Linda Jones

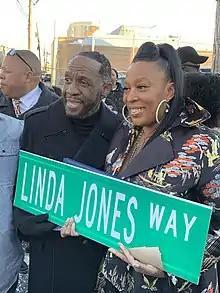
Linda Jones Way December 14, 2021 Singer Freddie Jackson and Terry Jones

After Loma closed in late 1968, Jones had a final single on the main Warner label before joining Neptune Records, run by Philadelphia record producers, Kenny Gamble and Leon Huff. Two singles, both produced by Kerr, saw some R&B success before she signed for All Platinum subsidiary, Turbo Records, in New Jersey in 1971. A powerful revamped version of the former Jerry Butler and The Impressions hit, "For Your Precious Love" reached both the R&B (No. 15) and pop (No. 74) charts in 1972 and saw her career take off again. Reviewing her 1972 album, "Your Precious Love", in "" (1981), Robert Christgau wrote: "Jones isn't too long on artistry—she likes to dispense with formality and just start at the climax throwing her emotions and her high notes all over material like 'Dancing in the Street' and 'I Can't Make it Alone.' Pretty amazing, in its way, and definitely recommended to people who always get out of their cars to look at waterfalls and strange rock formations."